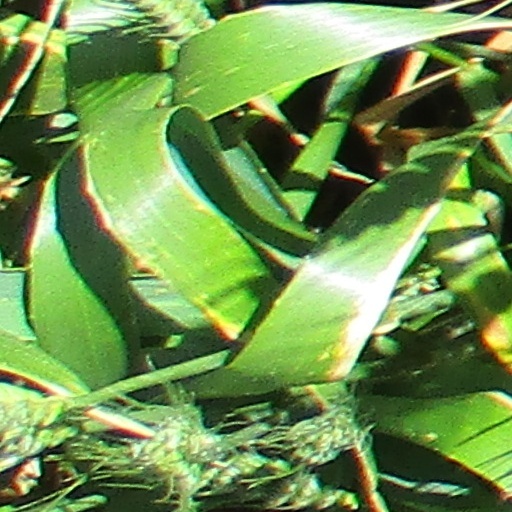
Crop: wheat